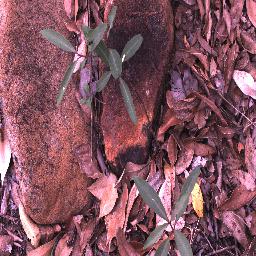
Label: rubber_vine